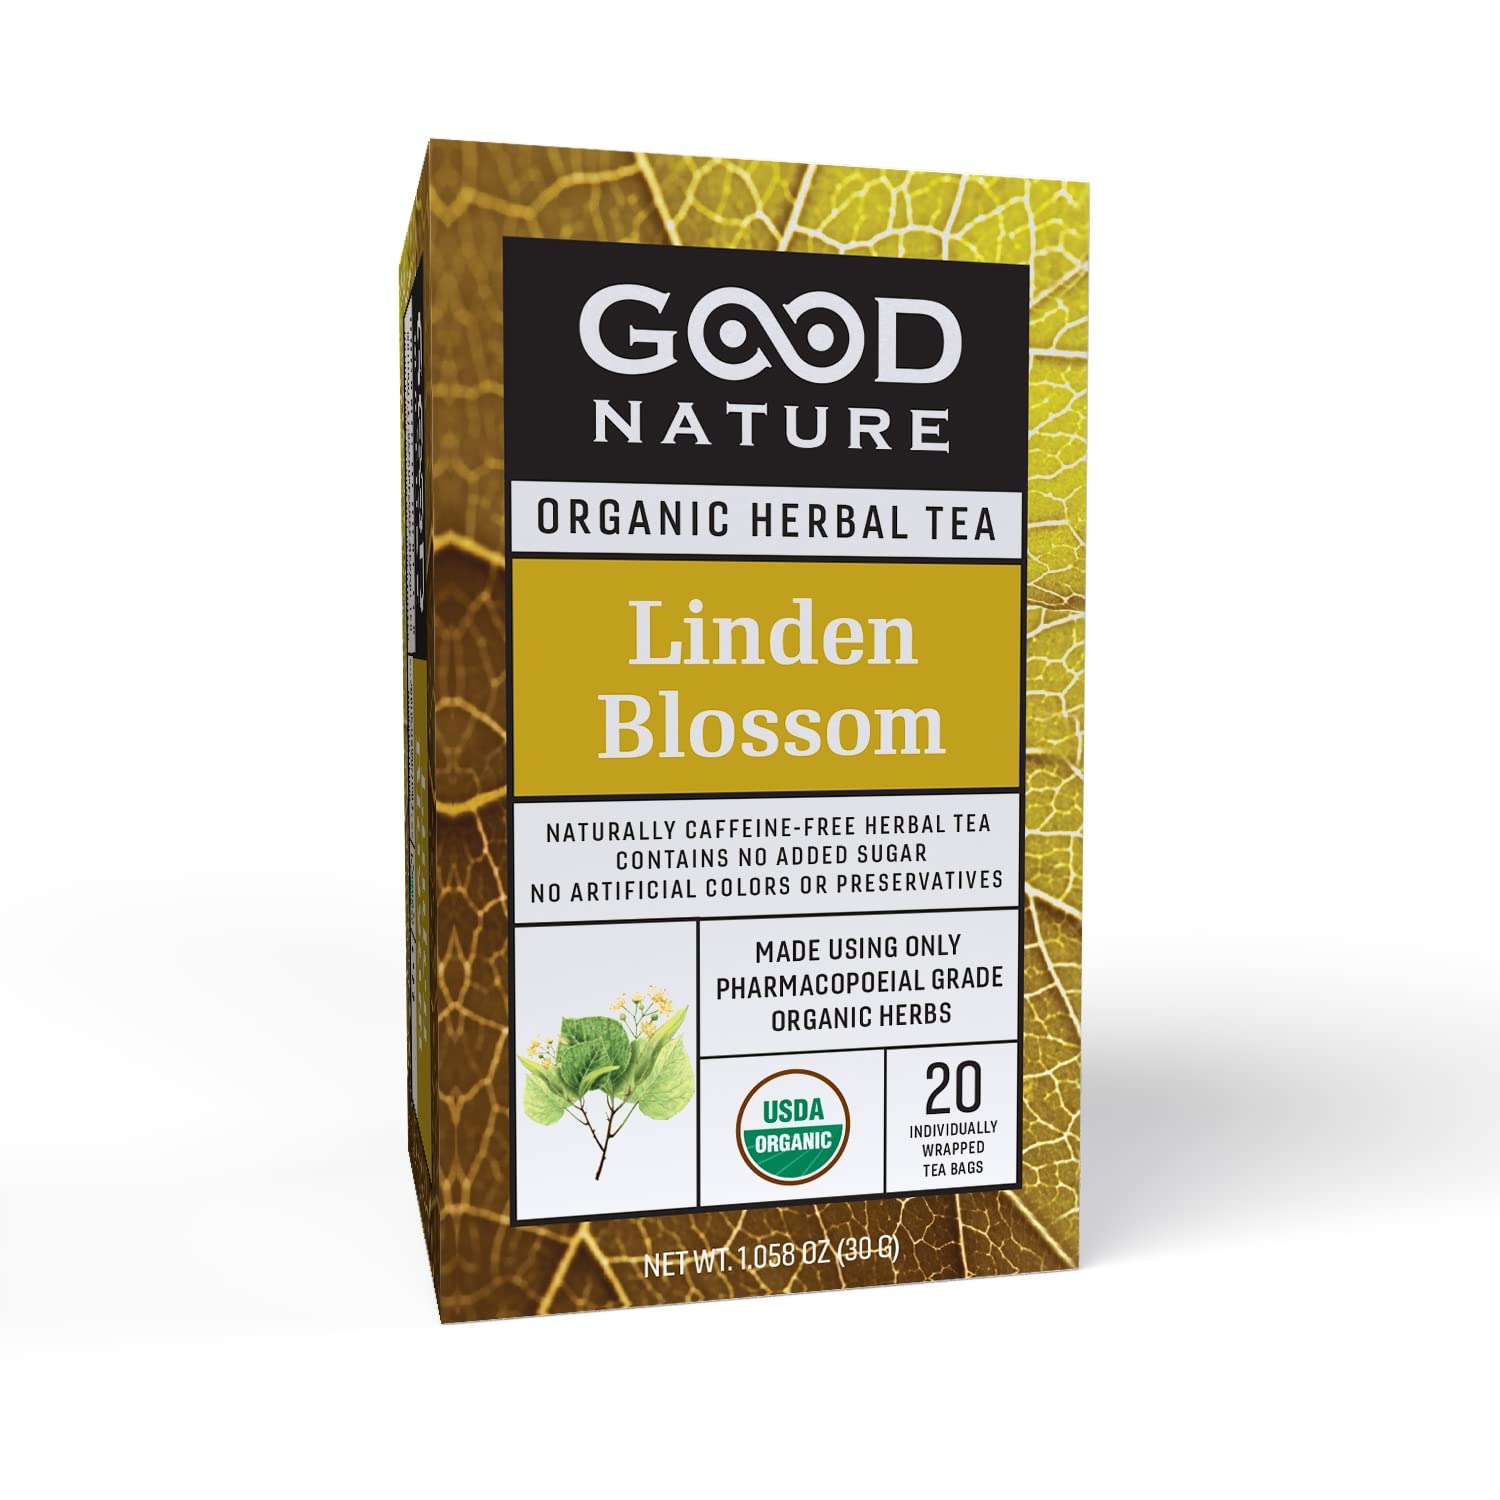
Item Name: Good Nature Organic Linden Blossom Tea, 1.07 Ounce, 20 tea bags
Bullet Point 1: A relaxing, honey-sweet tea with a hint of citrus.
Bullet Point 2: Contains no sugar, artificial colors, artificial flavors or preservatives
Bullet Point 3: 100% Certified USDA Organic, 100% Caffeine Free, 100% Gluten Free, 100% Calorie Free, 100% Sugar Free, 100% Good for You
Bullet Point 4: 1 box containing 20 tea bags
Bullet Point 5: Ingredients: Organic Linden Flowers
Product Description: Relaxing and sweet, Organic Linden Blossom Tea from Good Nature calms the mind. When springtime comes to Macedonia, the air is filled with the enchanting scent of linden blossoms. Good Nature collects these blossoms and dries them in the sun to create this sweet, flavorful herbal tea. Contains no sugar, artificial colors, artificial flavors or preservatives.
Value: 20.0
Unit: Count

Price: 9.49